Italian battleship Roma (1940)

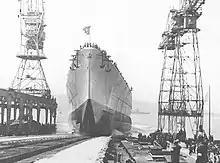
"Roma" being launched, June 9, 1940

"Roma"s keel was laid down by the Italian shipbuilder "Cantieri Riuniti dell'Adriatico" on 18 September 1938, and she was launched on 9 June 1940. After just over two years of fitting-out, the new battleship was commissioned into the "Regia Marina" on 14 June 1942. She arrived in the major naval base of Taranto on 21 August, and was assigned to the Ninth Naval Division. Although "Roma" took part in training exercises and was moved to various bases including Taranto, Naples, and La Spezia, in the next year, she did not go on any combat missions as the Italian Navy was desperately short of fuel. In fact, by the end of 1942, the only combat-ready battleships in the navy were the three "Littorio"s because the fuel shortage had caused the four modernized battleships to be removed from service. When combined with a lack of capable vessels to escort the capital ships, the combat potential of the Italian Navy was virtually non-existent.